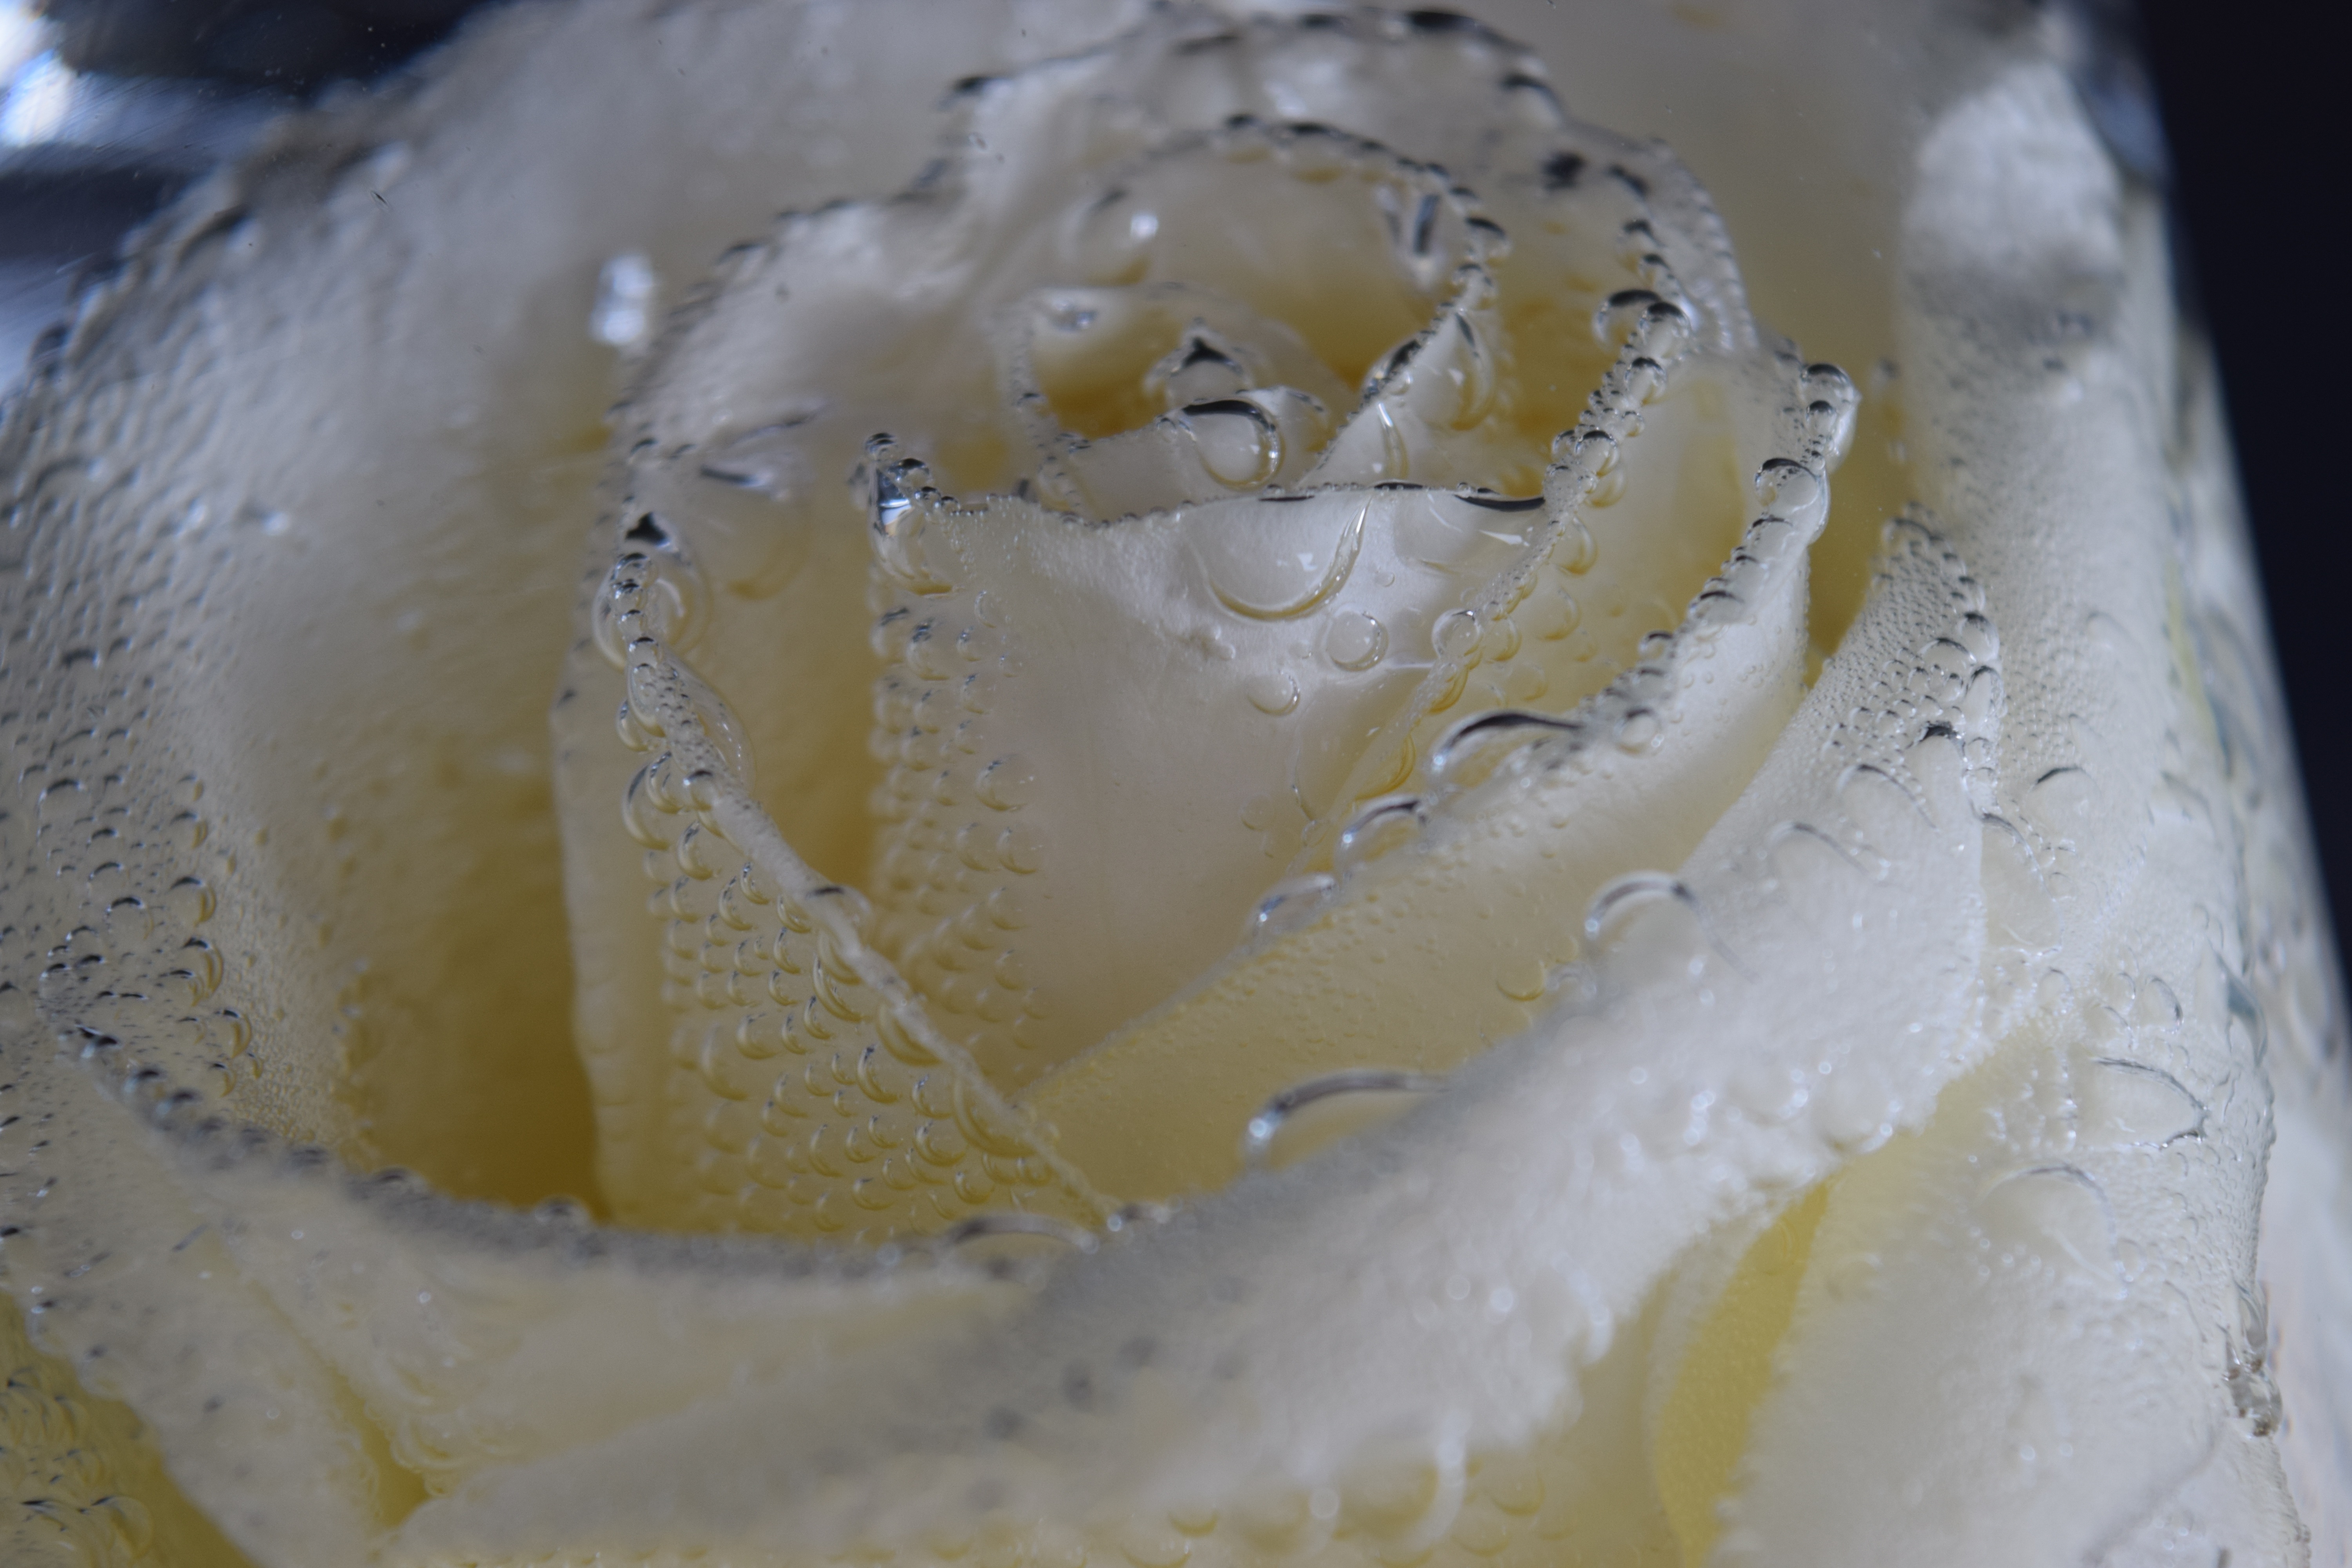
white, flower, rose, dish, food, produce, macro, dessert, cuisine, cream, cake, dairy product, whipped cream, icing, drop of water, torte, buttercream, pavlova, semifreddo